Metaxades

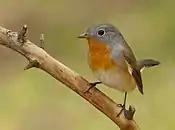
Ficedula parva

On Good Friday, they made the Easter breads with the red egg in the middle and tsourekia. On Easter Sunday, after church, they went to the godmother with the Easter bread and eggs and ate the lamb together. In the afternoon, there was dancing in the village square. The women sang and danced at the same time. The dance began with the "Genitsaro".